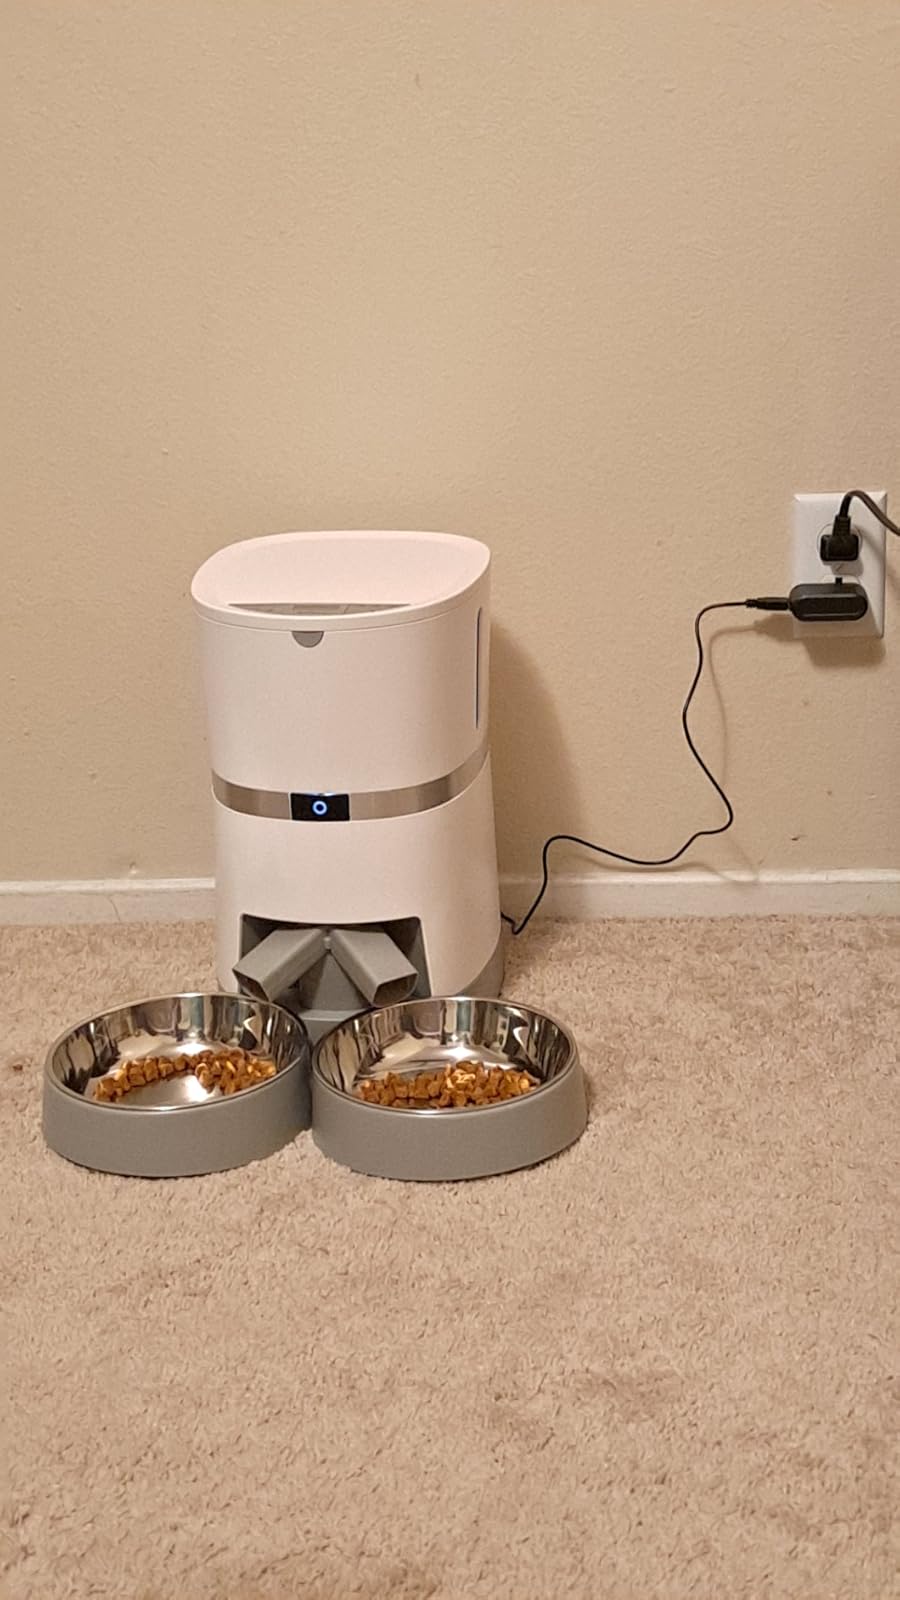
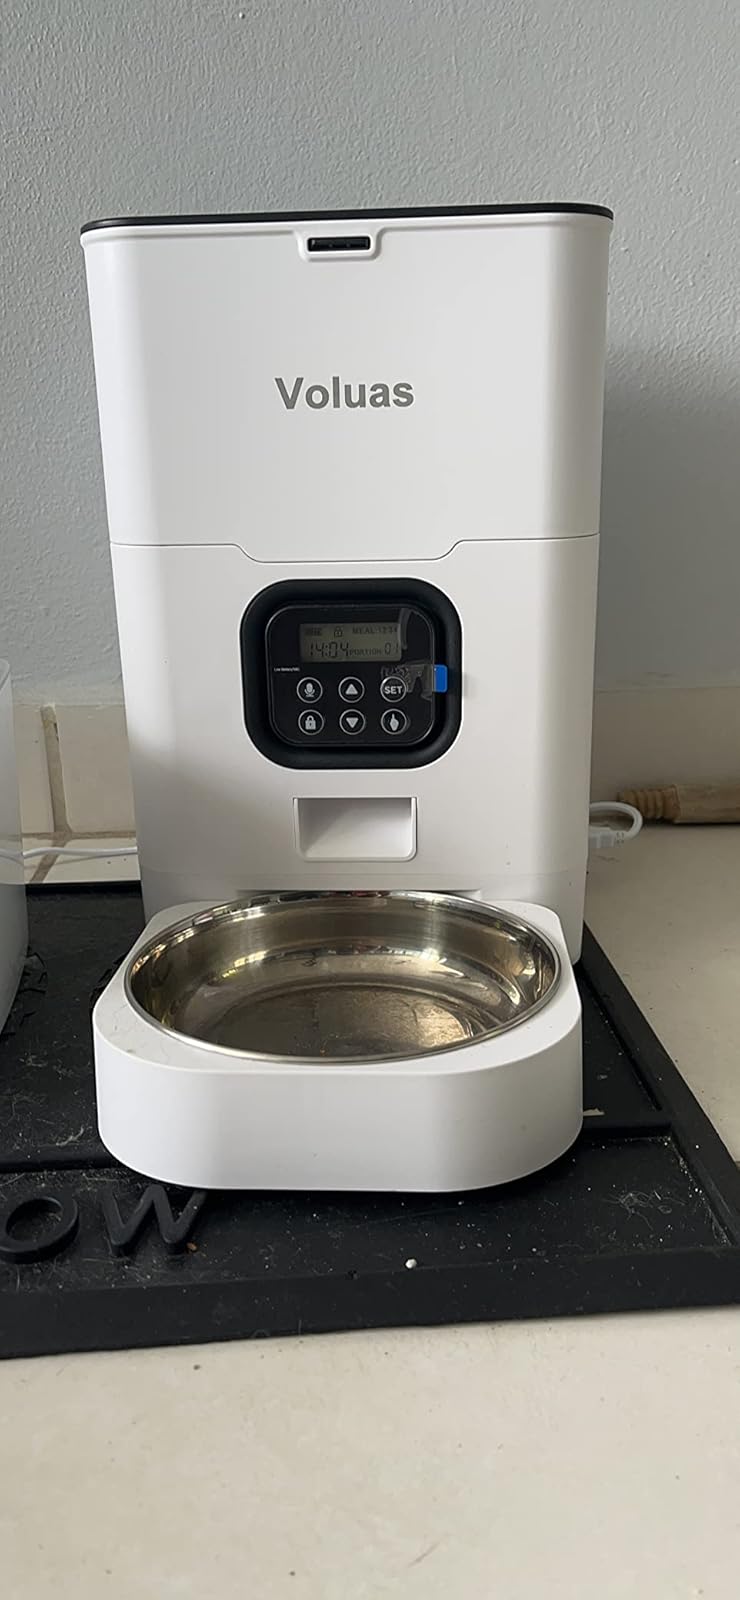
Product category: items_feeder
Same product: no